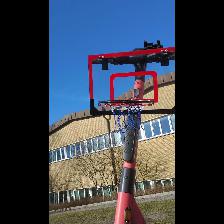
Label: NonHuman